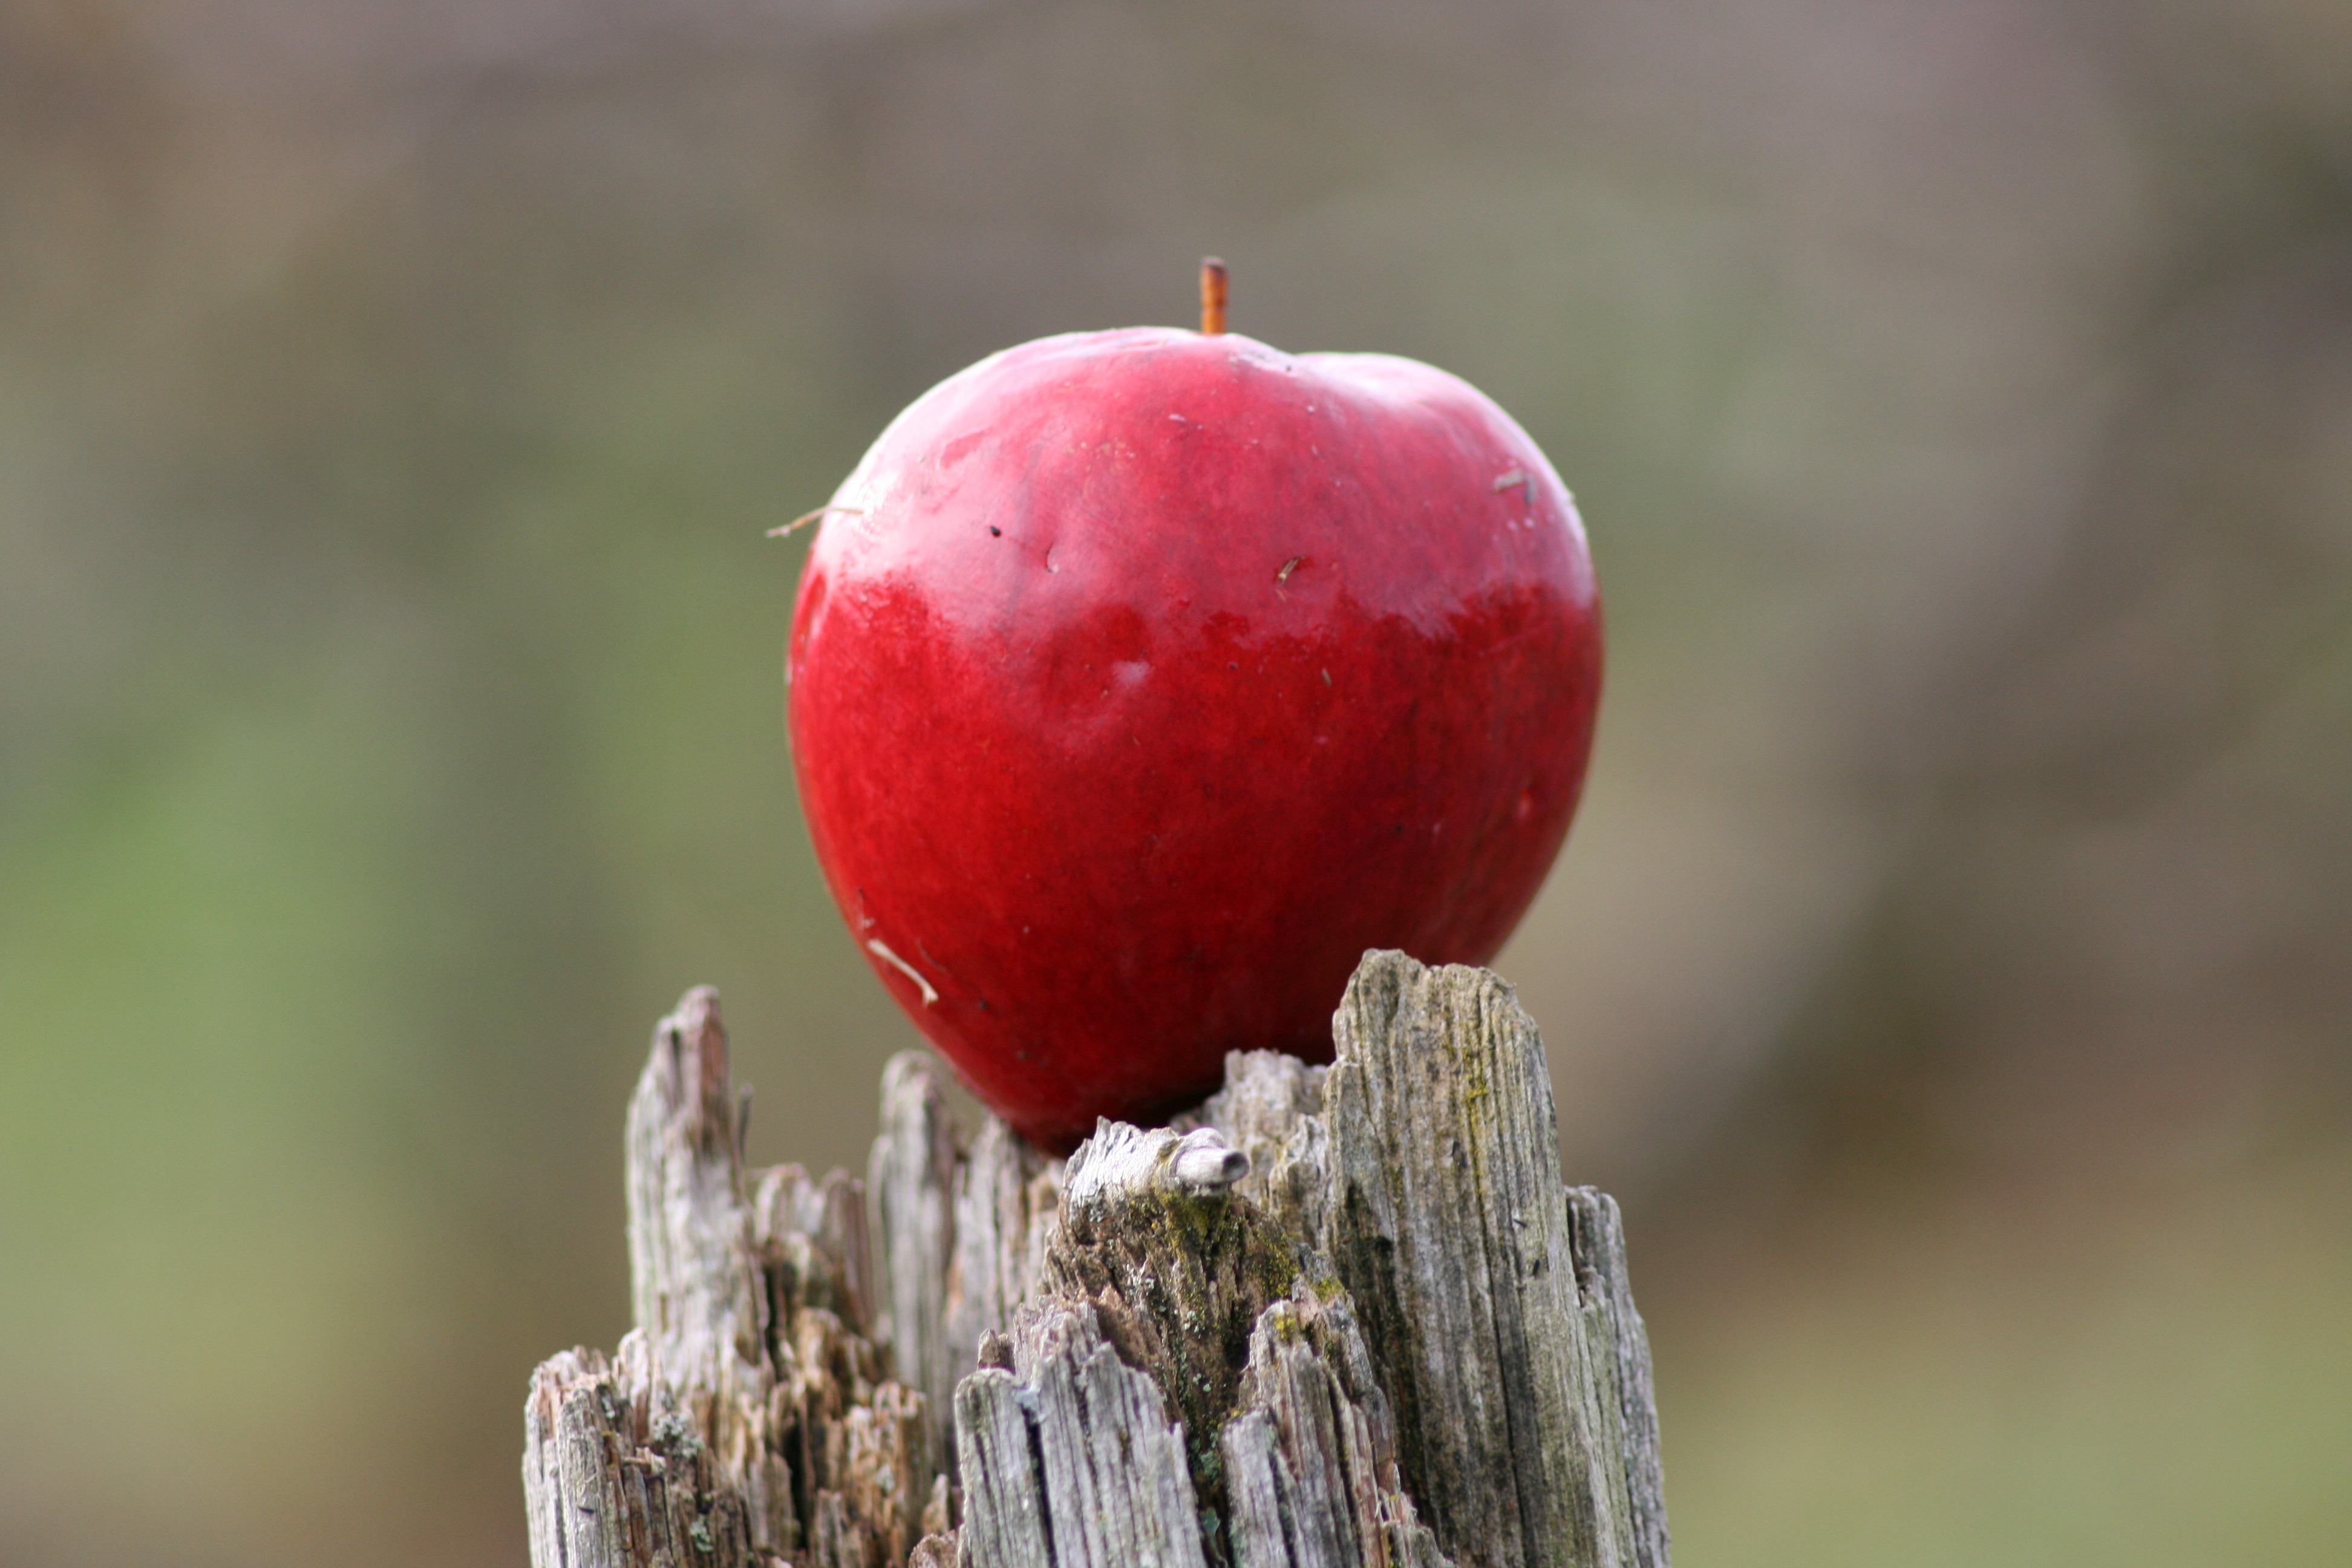
apple, nature, branch, blossom, plant, fruit, leaf, flower, ripe, food, red, produce, flora, close up, apple tree, rose hip, macro photography, flowering plant, rose family, plant stem, land plant